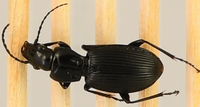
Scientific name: Pterostichus lachrymosus
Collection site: Mountain Lake Biological Station NEON (MLBS), plot MLBS_008